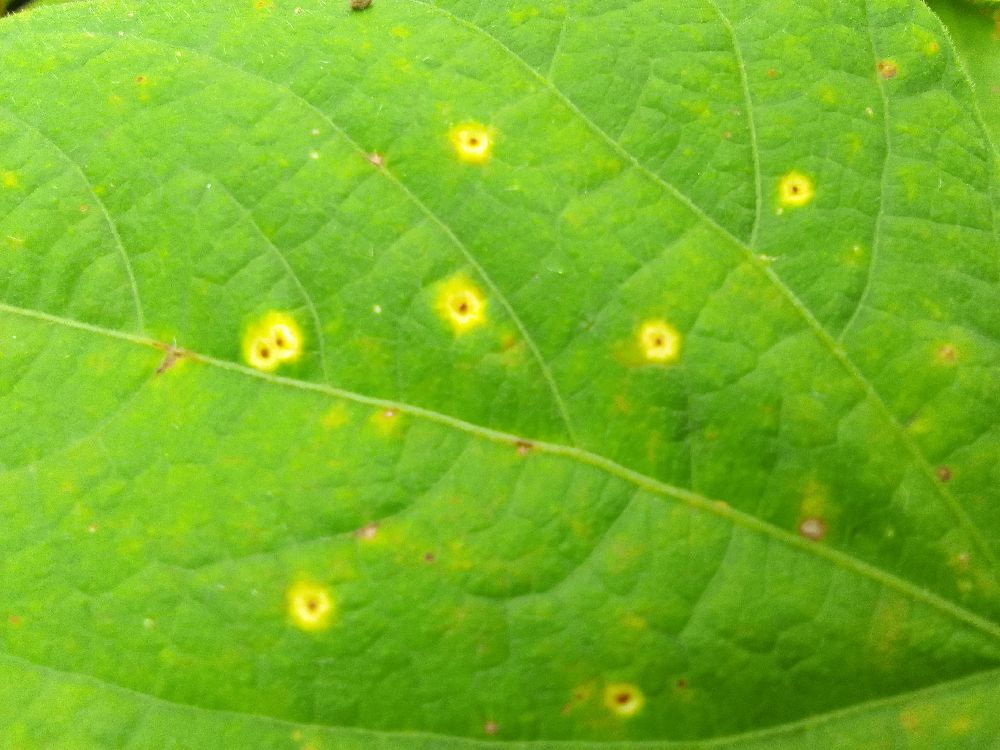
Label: rust